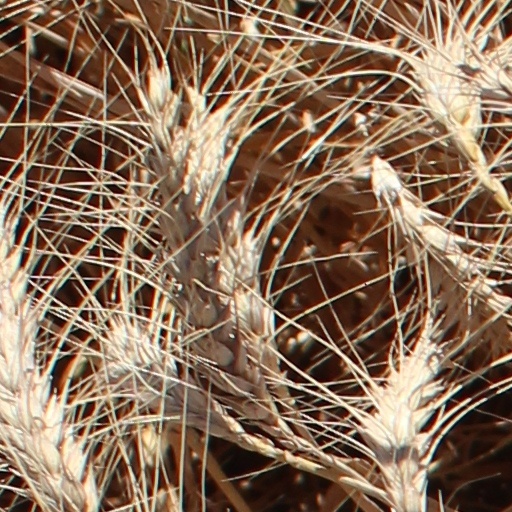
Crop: wheat